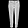
Label: Trouser